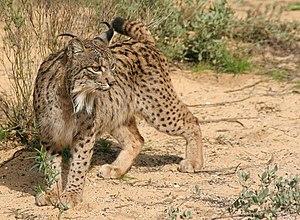
Le Lynx ibérique ou Lynx d'Espagne, ou Lynx pardelle, est une espèce du genre Lynx.
Voici la liste des carnivores par population.
Le lynx d’Issoire est une espèce de félin fossile datée de la fin du Pliocène à celle du Pléistocène, répartie de l'Afrique du Sud à l'Amérique du Nord en passant par l'Europe.